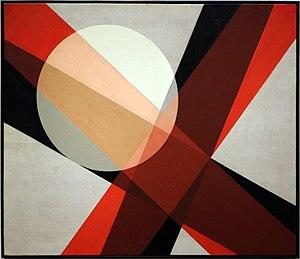
László Moholy-Nagy, né László Weisz le 20 juillet 1895 à Bácsborsód et mort le 24 novembre 1946 à Chicago, est un peintre, un photographe plasticien et théoricien de la photographie hongrois, naturalisé américain en 1946.